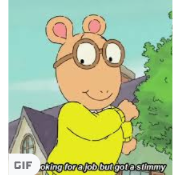
Portrait style: Cartoon Portrait